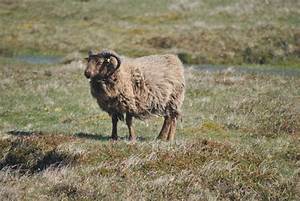
Label: pecora